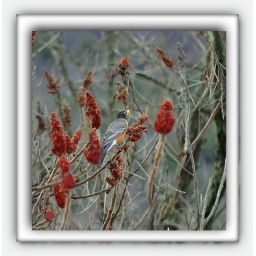
This robin was spotted eating sumac berries yesterday in the rain. Finally, spring is on the way in Pennsylvania!